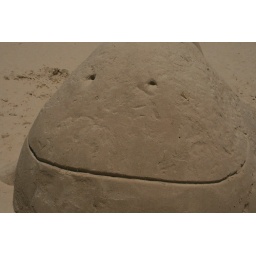
Sand sculptures at a sand sculpture building competition at the beach in Grand Haven.